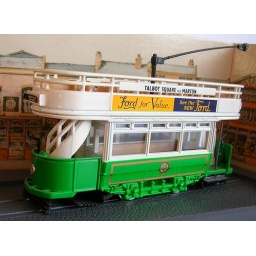
This one came with a plastic road surface and printed backdrop in the box